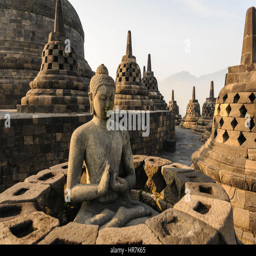
statue of author in the famous temple